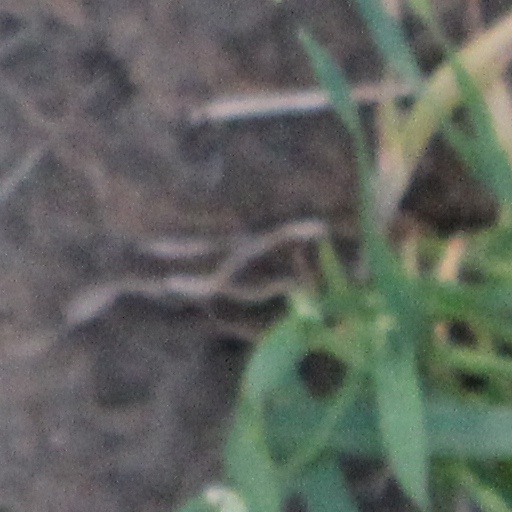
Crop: wheat